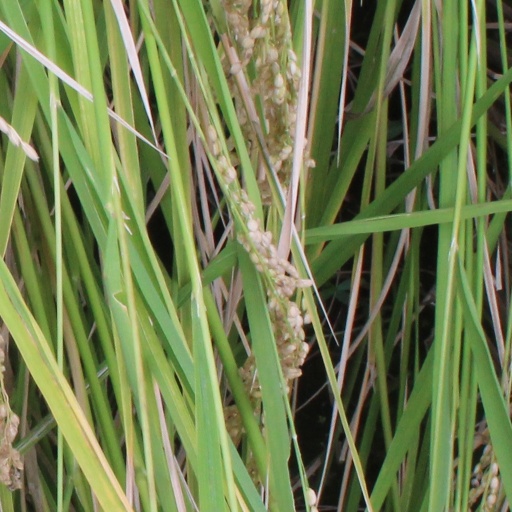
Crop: rice